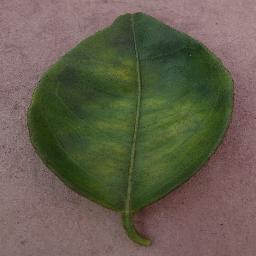
Label: Orange___Haunglongbing_(Citrus_greening)